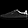
Label: Sneaker